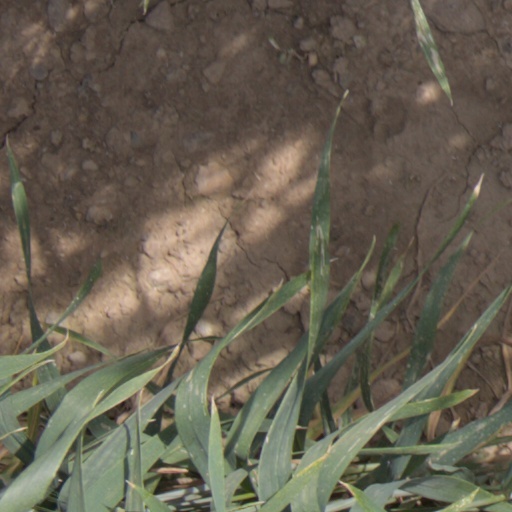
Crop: wheat